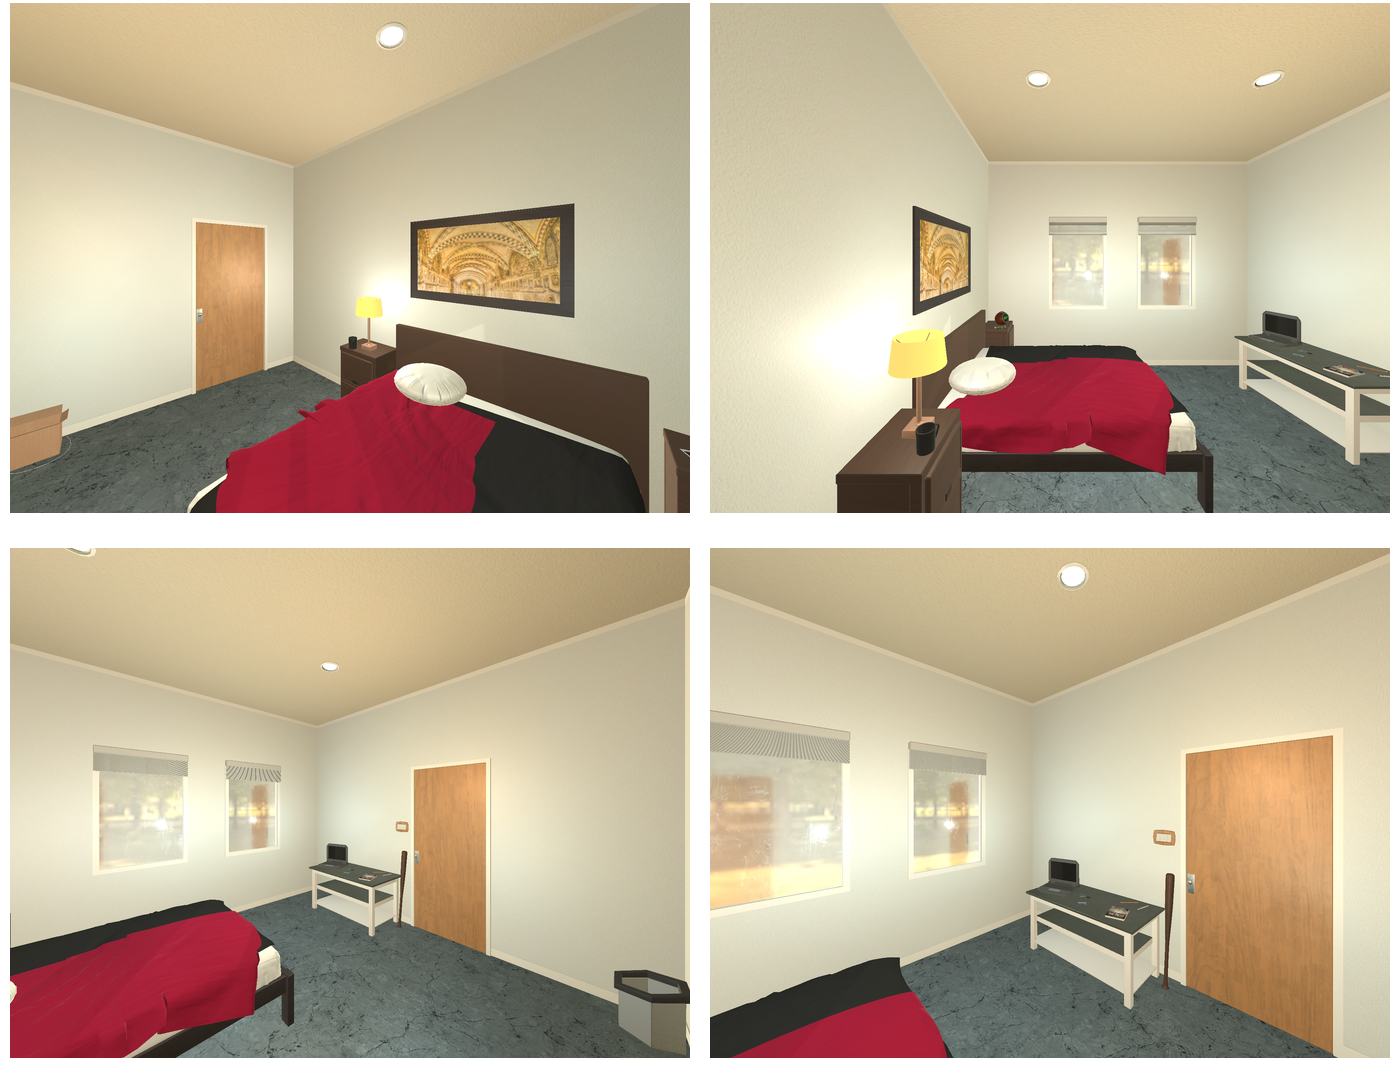Task instruction: Turn on the ceiling light.
Answer: {"task_instruction": "Turn on the ceiling light.", "nodes": ["light switch", "ceiling light1", "ceiling light2"], "edges": [{"functional_relationship": "control", "object1": "light switch", "object2": "ceiling light1", "spatial_relations": ["in_front_of", "right_of", "lower_than"], "is_touching": false}, {"functional_relationship": "control", "object1": "light switch", "object2": "ceiling light2", "spatial_relations": ["in_front_of", "right_of", "lower_than"], "is_touching": false}], "action_type": "press", "function_type": "device_control"}